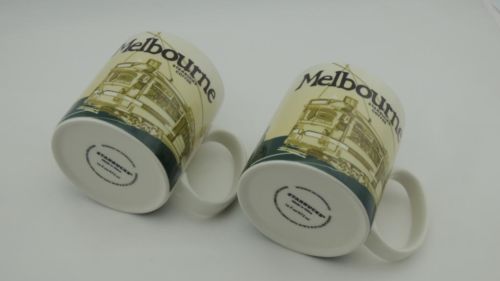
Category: mug